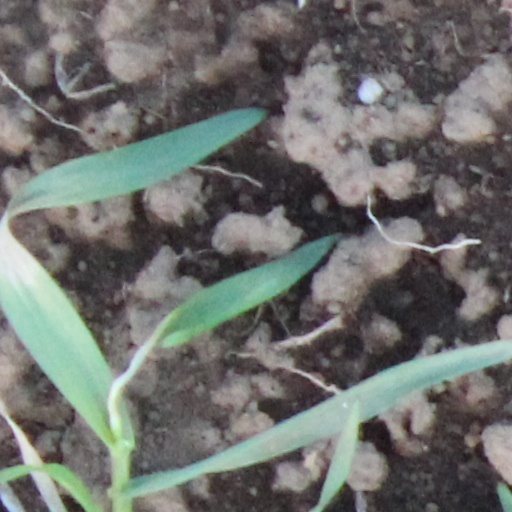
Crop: wheat